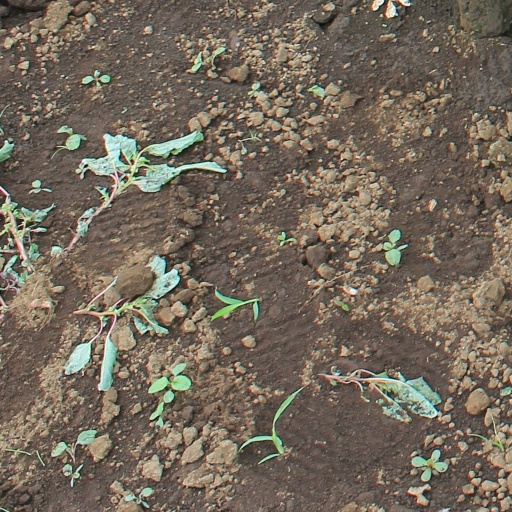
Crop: soybean